Kesses Dam

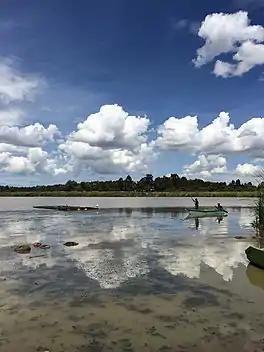
Kesses Reservoir on 18 May 2019

Kesses Dam (or Lake Lessos) is a small man-made lake in Kenya. It is one of the sources of the Yala River.